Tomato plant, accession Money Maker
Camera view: tilt-top (135 deg); turntable rotation: 210 degrees
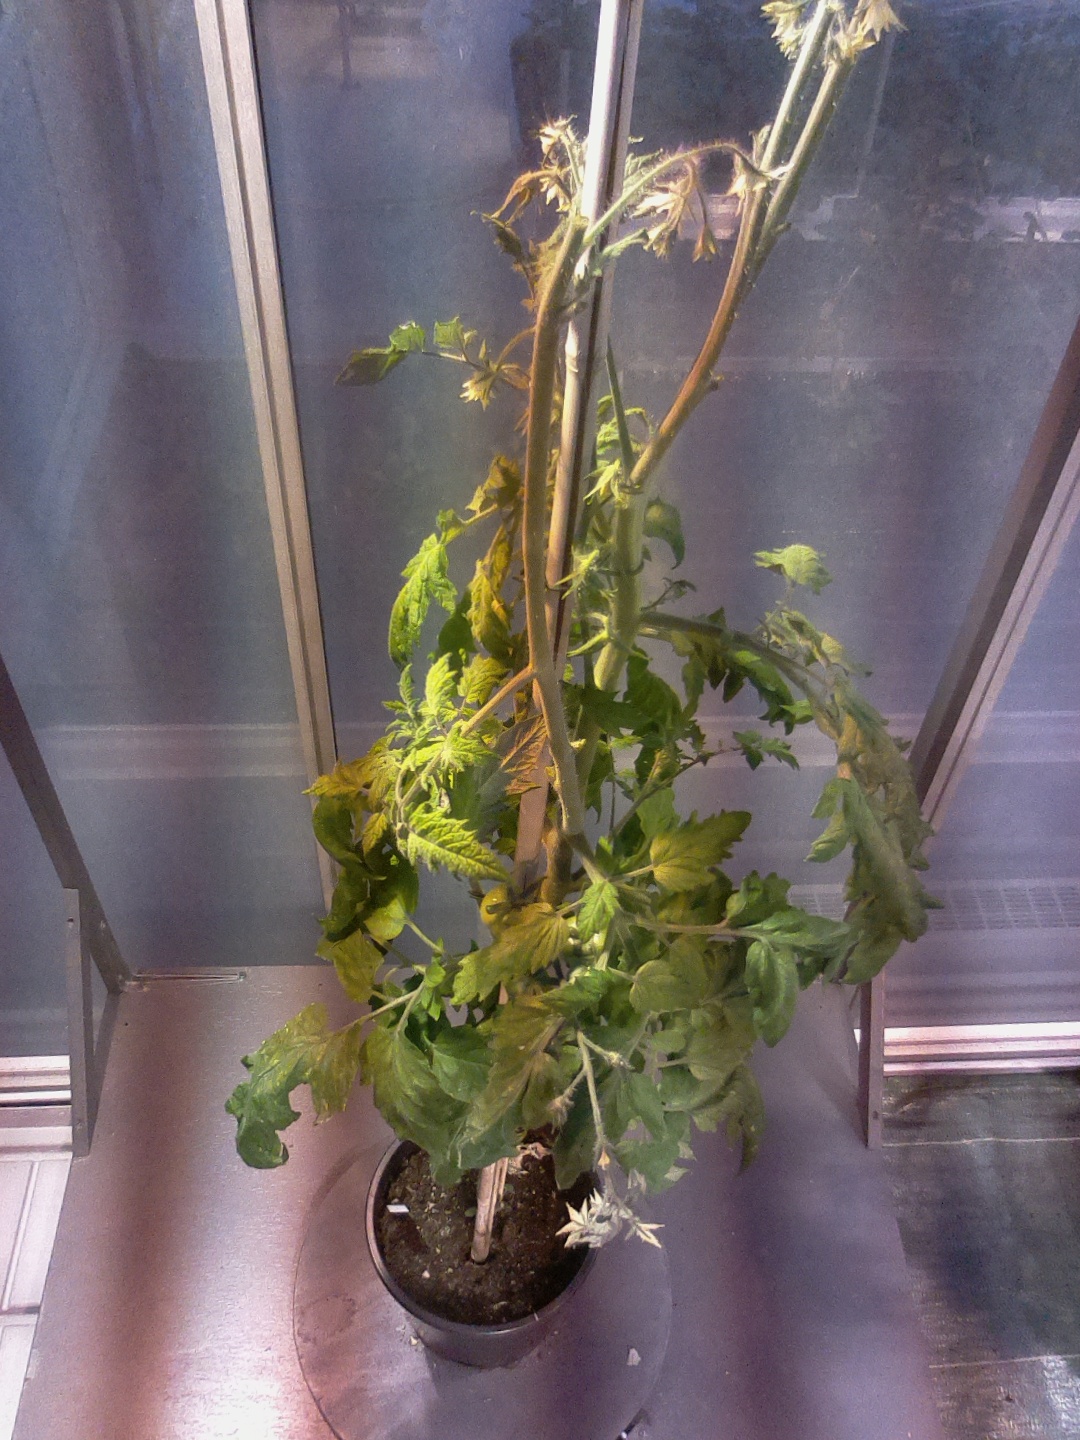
BBCH growth stage 75: 50%-60% of final fruit size